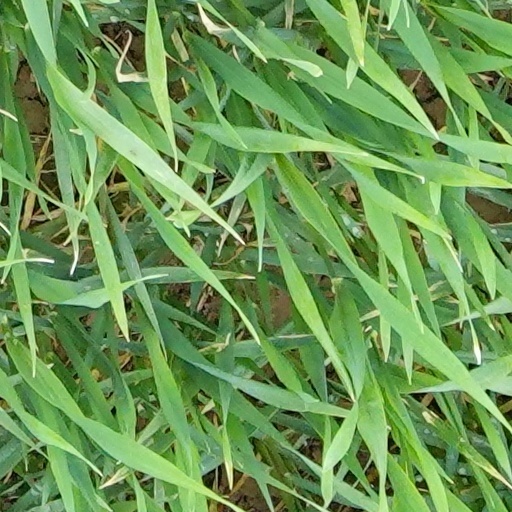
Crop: wheat